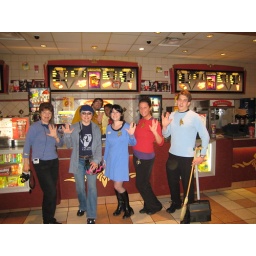
Cinemark New Star Trek Movie. Patricia Klein in blue hat (2nd from left) Karin and Rachael